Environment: real
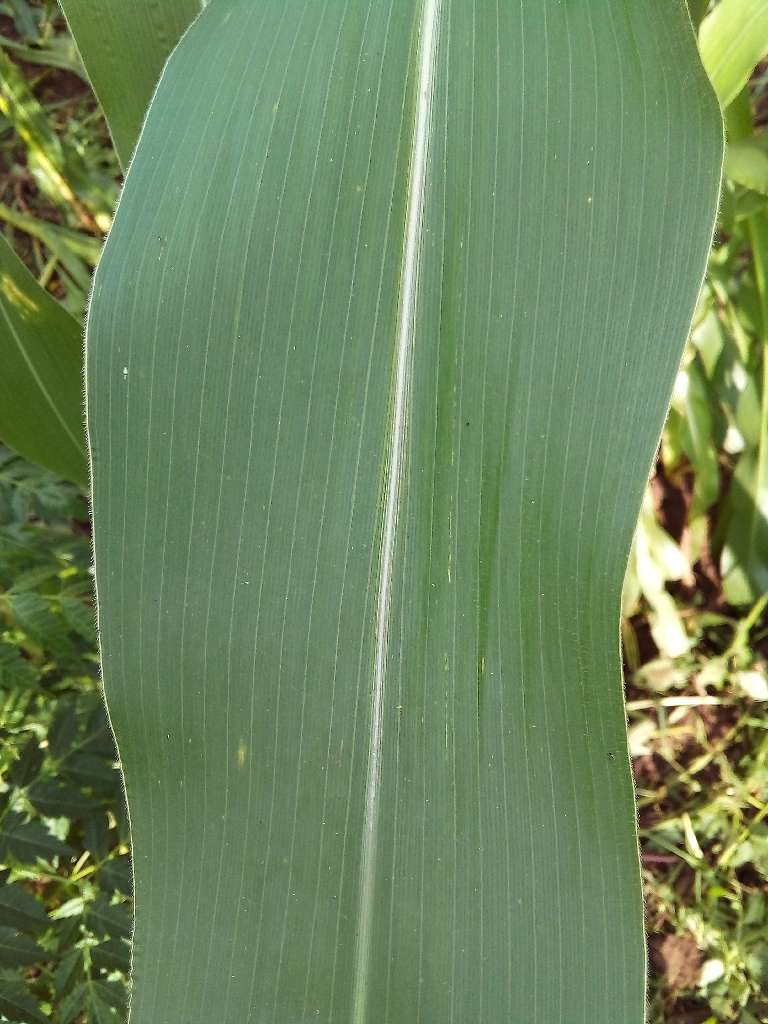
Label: healthy